Lady Anna Gore-Langton

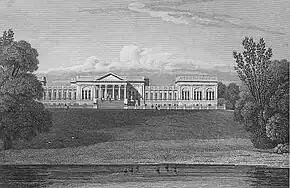
Stowe House (in 1829) was her ancestral home

Lady Anna Temple-Nugent-Brydges-Chandos-Grenville was born in February 1820 to Richard, Earl Temple (later Duke of Buckingham and Chandos), and his wife, the former Lady Mary Campbell, at the ancestral seat of Stowe House. Lady Anna's father spent a vast inheritance and was declared a bankrupt. The contents of Stowe House were sold in 1848. Her parents obtained a divorce by act of parliament in 1850.